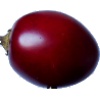
Label: Tamarillo 1